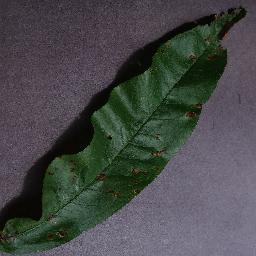
Label: Peach___Bacterial_spot